Oregon Coast

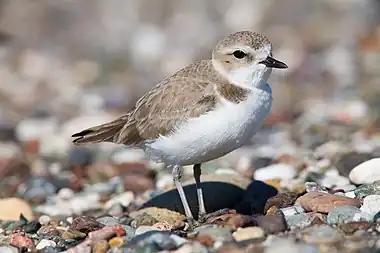
Snowy plovers are common along the Oregon Coast

Many varieties of birds make their home on the Oregon Coast. Because of the variety of birds found in the area, bird watching is a common pastime. Birds along the Oregon Coast can be divided into four categories: